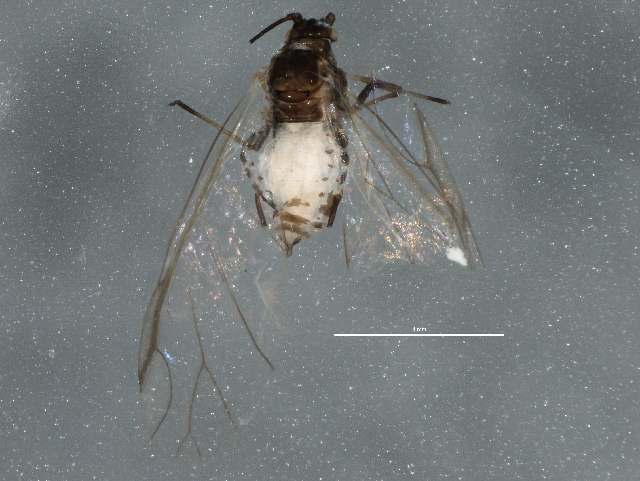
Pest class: bird_cherry_oat_aphid